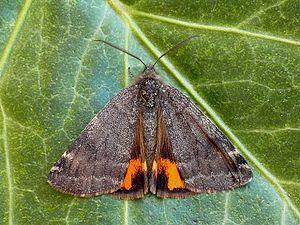
Archiearis notha, l'Illégitime ou Bréphode du tremble, est une espèce de lépidoptères de la famille des Geometridae, de la sous-famille des Archiearinae et du genre Archiearis.